HMS Ameer (D01)

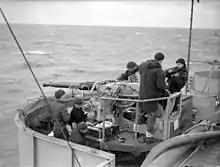
Twin 40 mm Bofors anti-aircraft gun.

"Ameer"'s next operation was Operation Matador to capture Ramree Island, where her aircraft spotted fall of shot for , on 21 January 1945. The bombardment was to reduce Japanese artillery batteries in advance of landings by the 71st and 4th Brigades. A few days later, "Ameer" covered landings on nearby Cheduba Island by the Royal Marines (Operation Sankey) but the island had been evacuated.